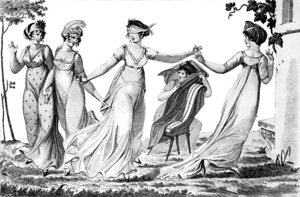
On peut définir le jeu comme une activité d'ordre psychique ou bien physique pensée pour divertir et improductive à court terme. Le jeu entraîne des dépenses d'énergie et de moyens matériels, sans créer aucune richesse nouvelle. La plupart des individus qui s'y engagent n'en retirent que du plaisir, bien que certains puissent en obtenir des avantages matériels. De ce fait, Johan Huizinga remarque que de très nombreuses activités humaines peuvent s'assimiler à des jeux. La difficulté de circonscrire la définition du jeu présente un intérêt pour la philosophie.
Le jeu de colin-maillard est une variante du jeu du loup.